Charles Pierre Corvisart

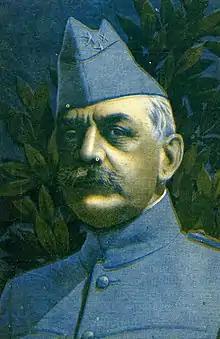
Charles Pierre René Victoire Corvisart

Baron Charles Pierre René Victor Corvisart (29 June 1857 – 7 May 1939) was a general in the French Army who rose to prominence in World War I and a diplomat.